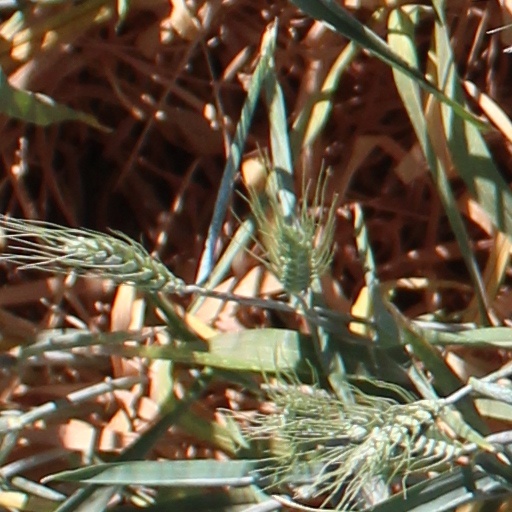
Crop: wheat